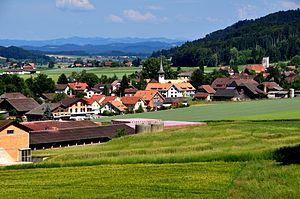
Schüpfen est une commune suisse du canton de Berne, située dans l'arrondissement administratif du Seeland.